The Quick and the Dead (1987 film)

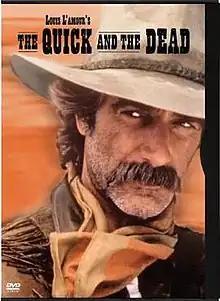
DVD cover

The Quick and the Dead is a 1987 American made-for-television Western film based on the 1973 novel by Louis L'Amour, starring Sam Elliott, Tom Conti, and Kate Capshaw, and broadcast on HBO. Directed by Robert Day, it also stars Kenny Morrison and Matt Clark.